Boca West, Florida

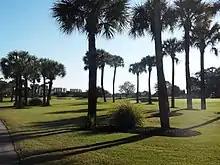
A golf course in Boca West – golf is a main theme of the community

Boca West is a development in West Boca Raton, Florida. It is an unincorporated community in Palm Beach County, Florida, United States. Boca West was a census-designated place in the 1990 United States census; its population was then 2,847.